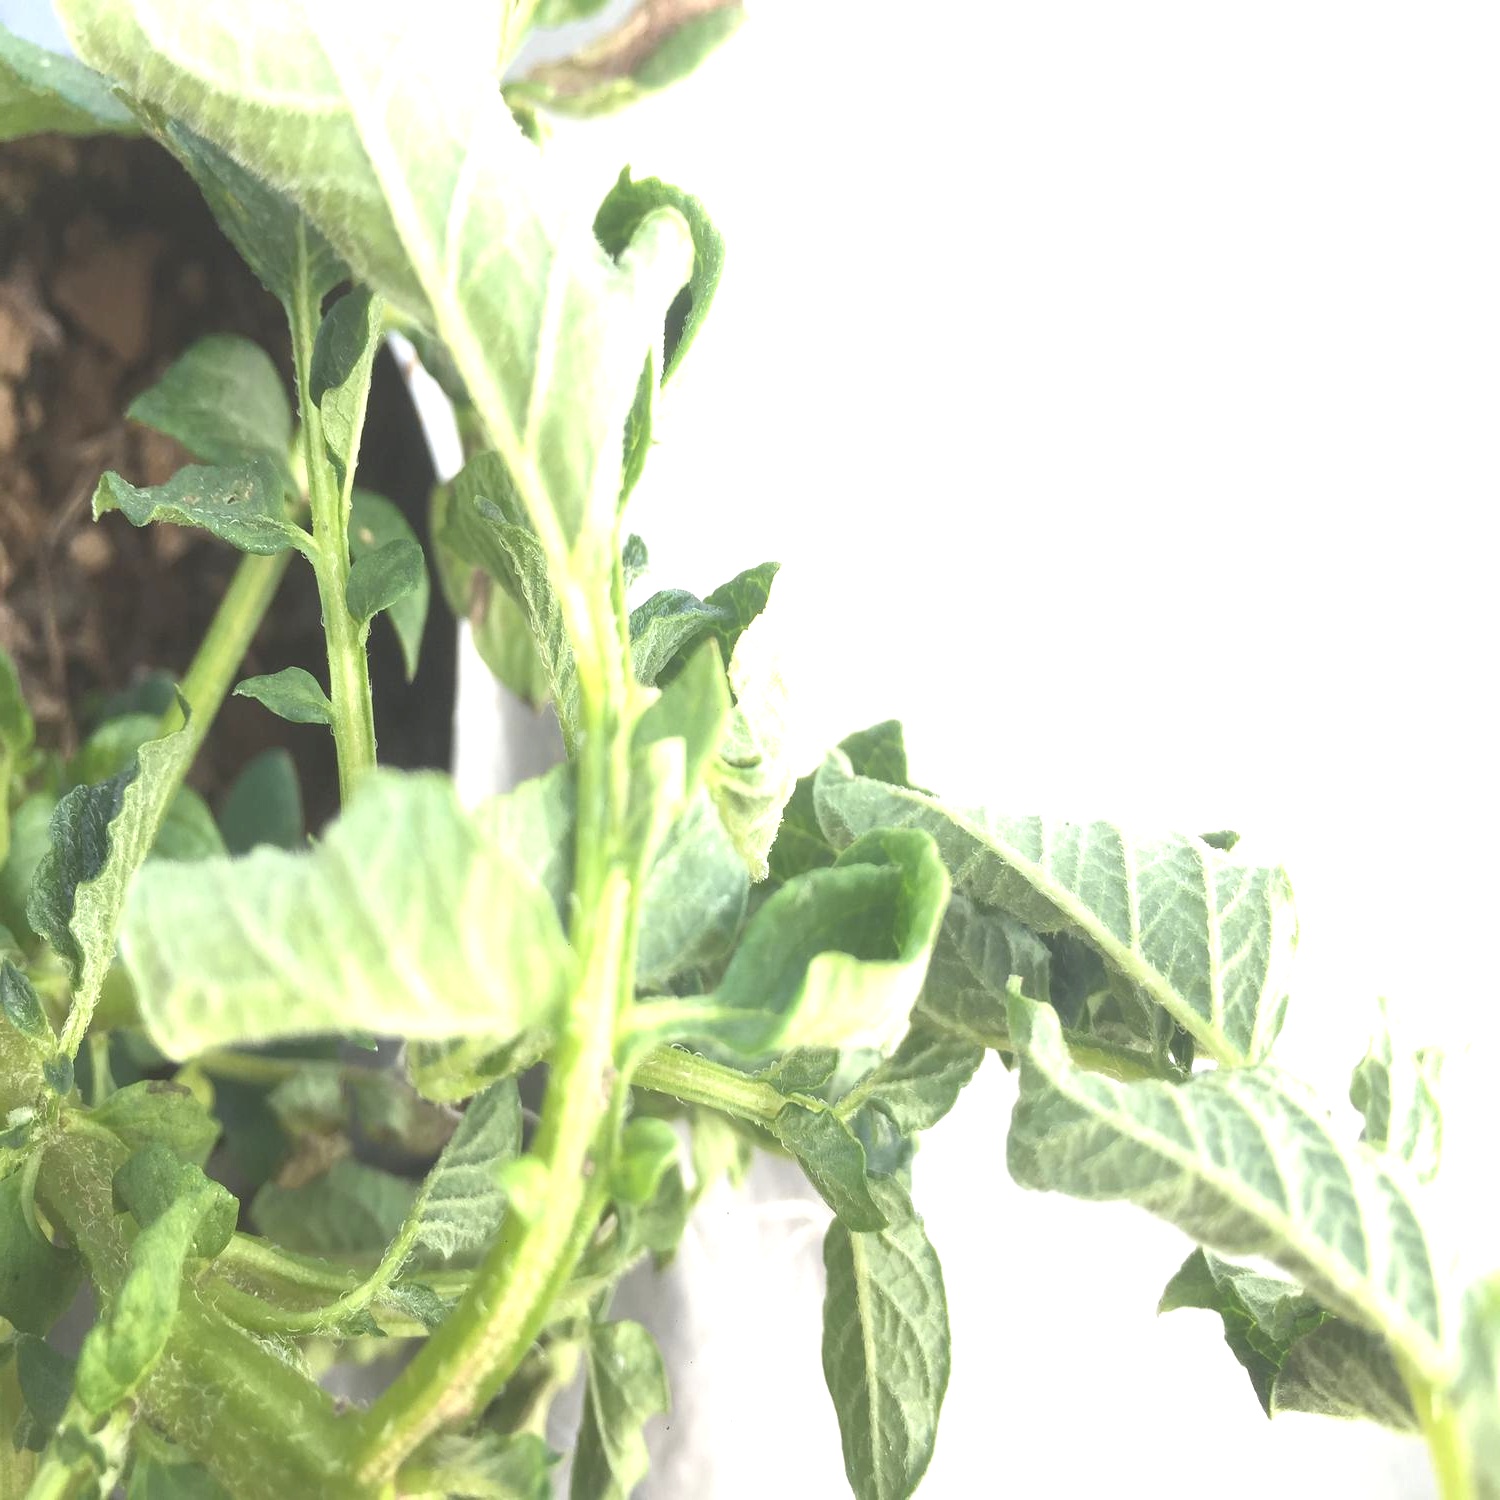
Etiqueta: Pudricion_Parda